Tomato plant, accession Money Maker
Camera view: bottom (45 deg); turntable rotation: 0 degrees
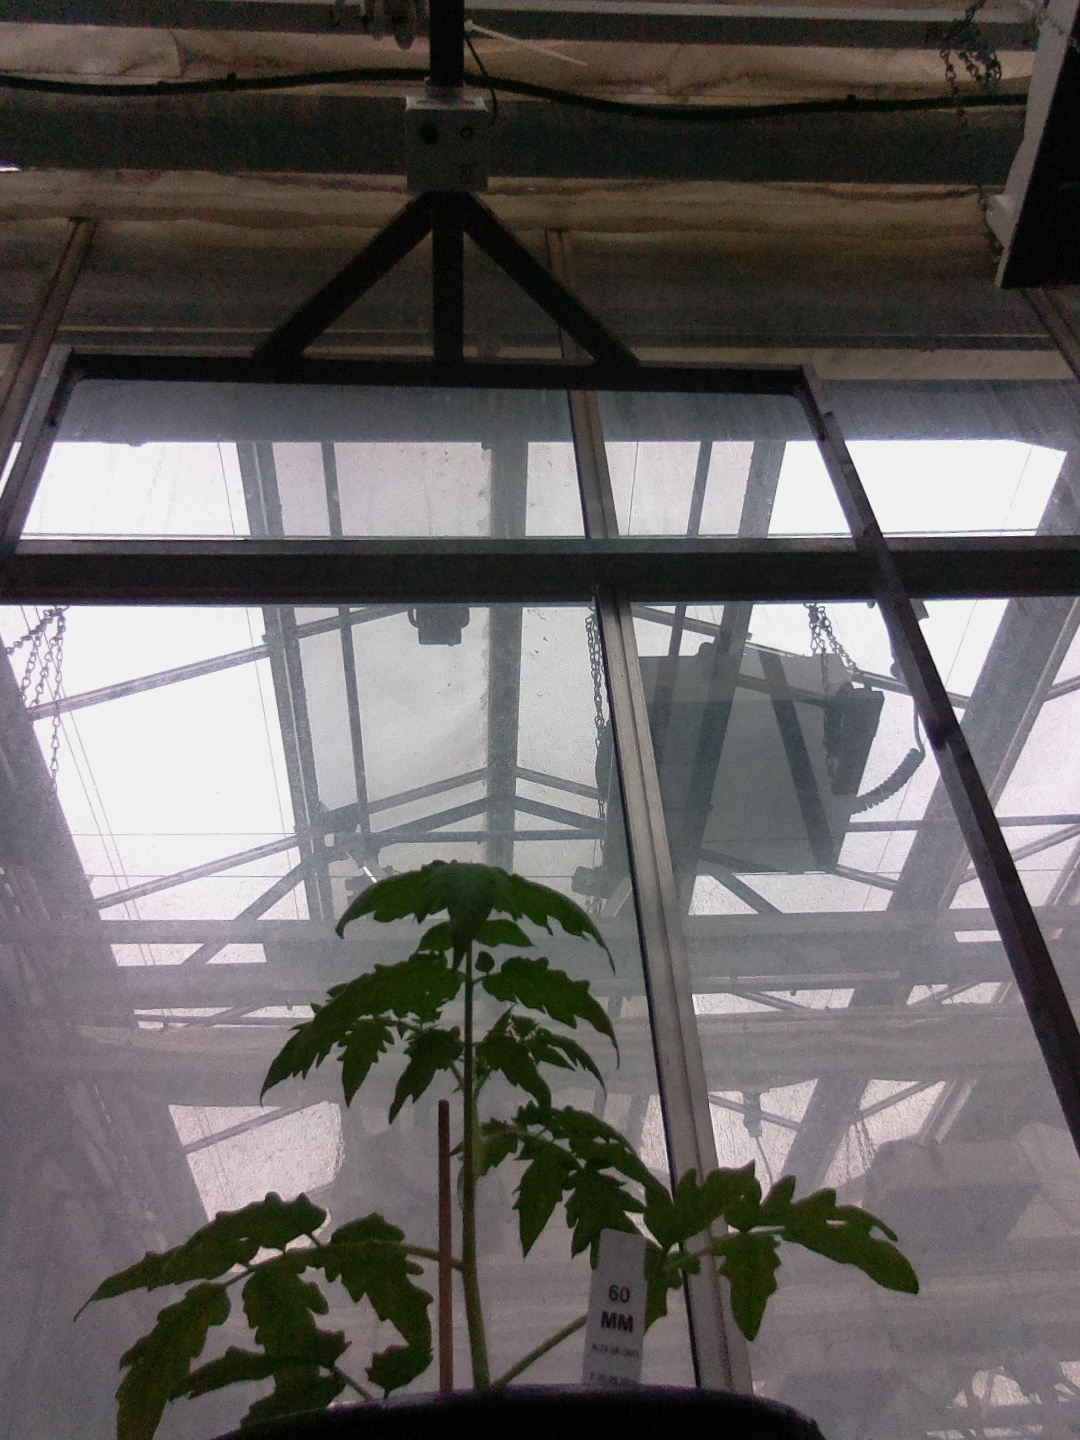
BBCH growth stage 13: 6 of true leaves visible